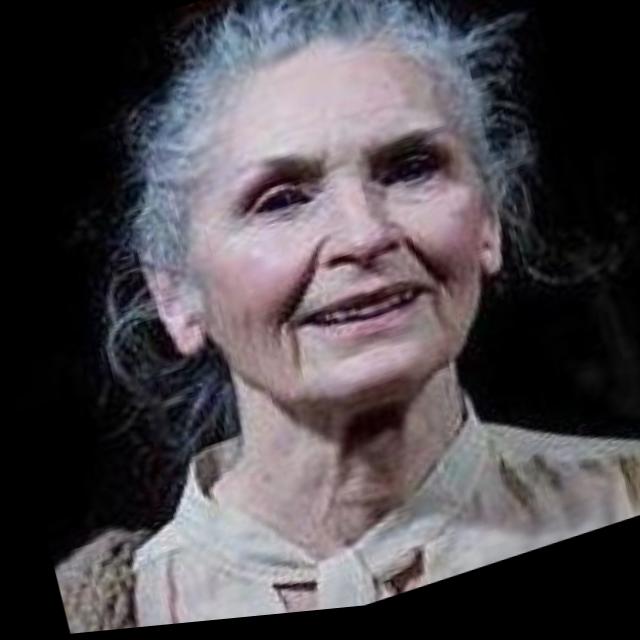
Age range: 65+